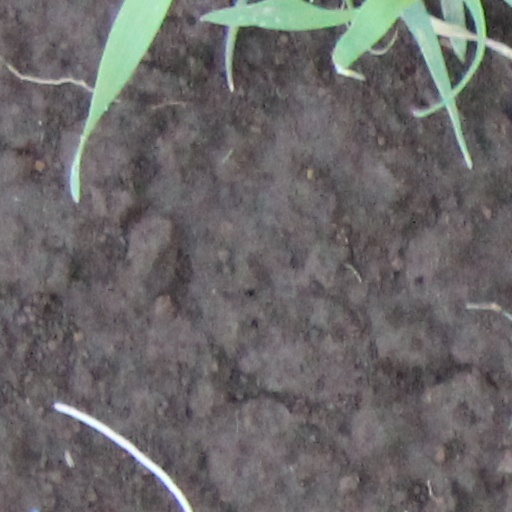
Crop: wheat